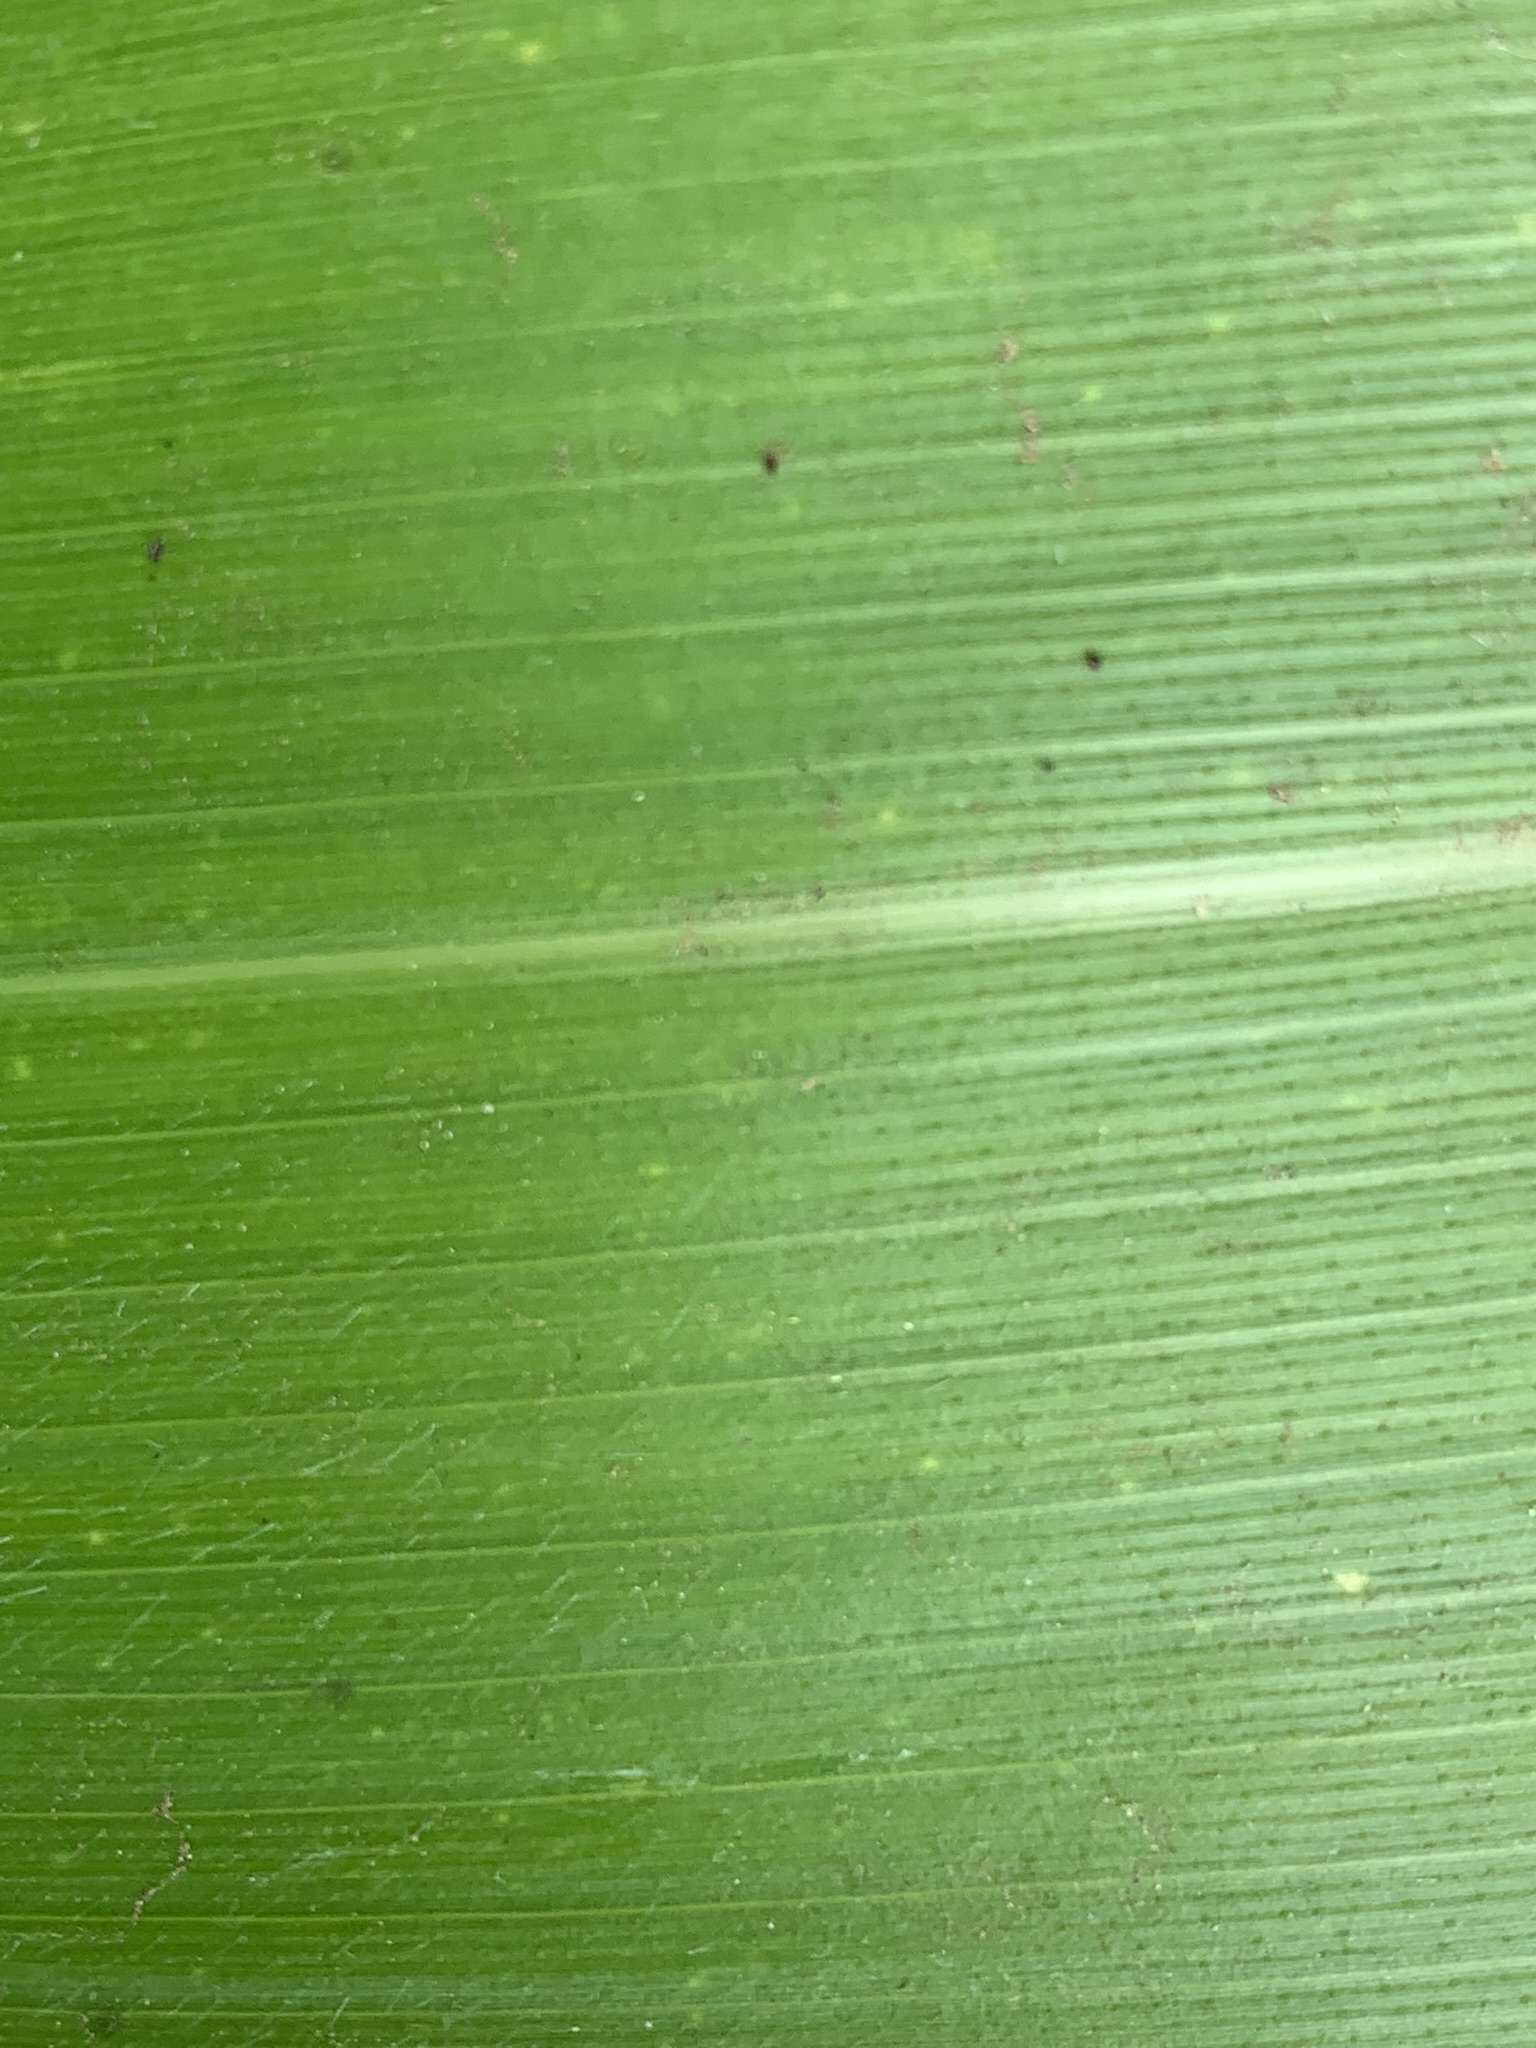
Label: Healthy